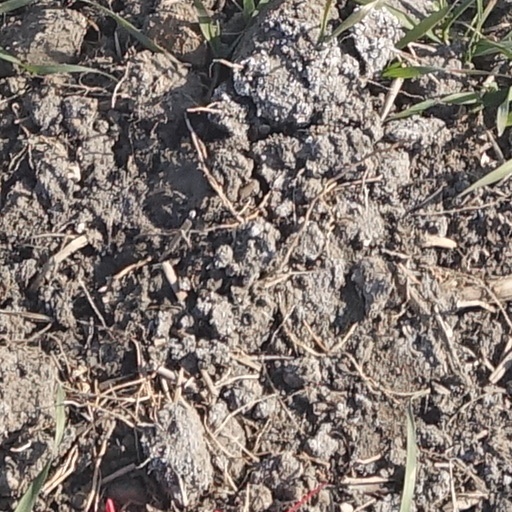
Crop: wheat